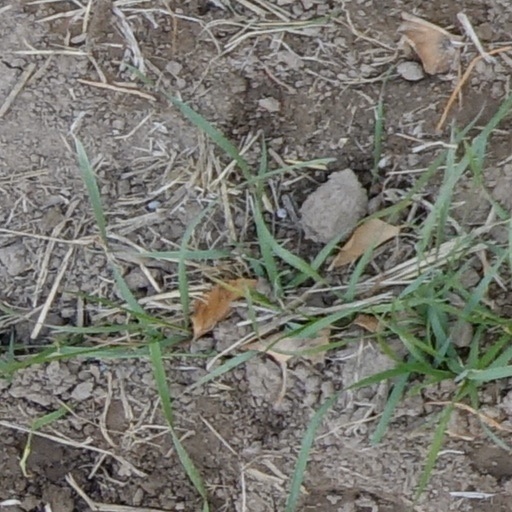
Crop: wheat